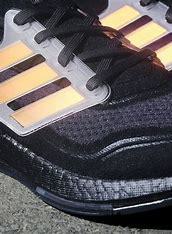
Brand: Adidas
Model: Ultraboost 21 Lauf